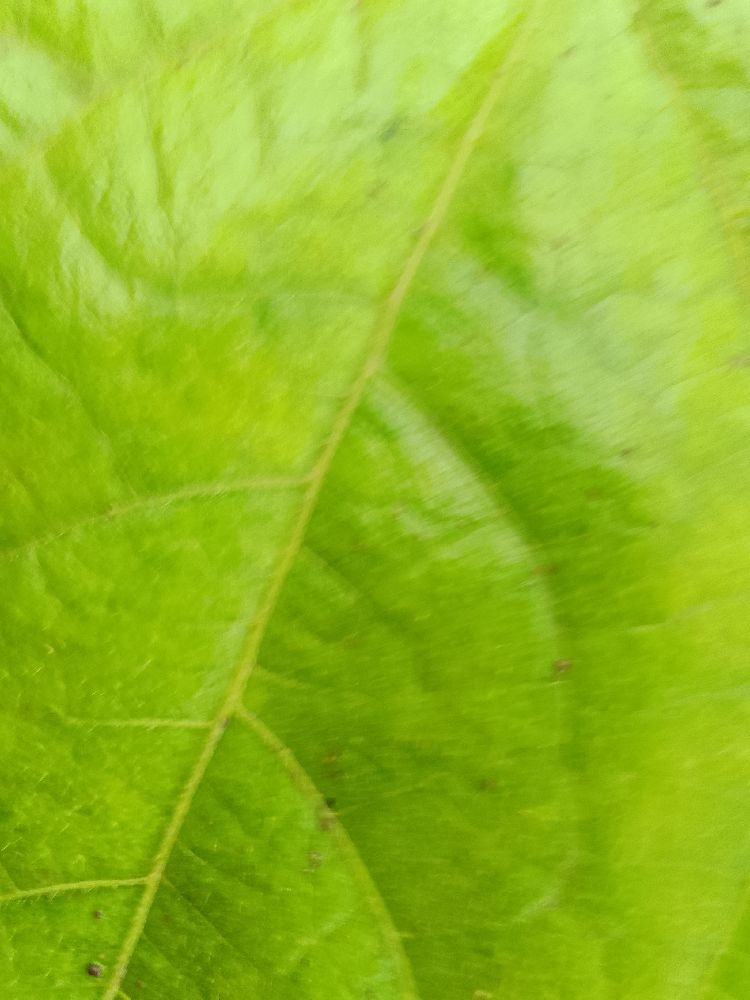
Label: healthy